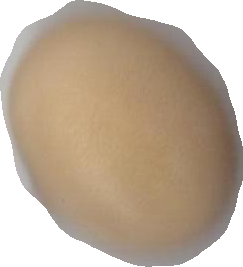
Variety: Anjasmoro